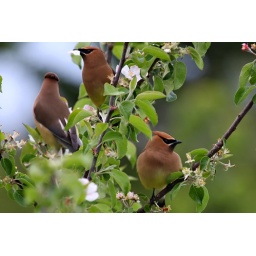
Set of 4. They stopped by the apple tree in June to feed.